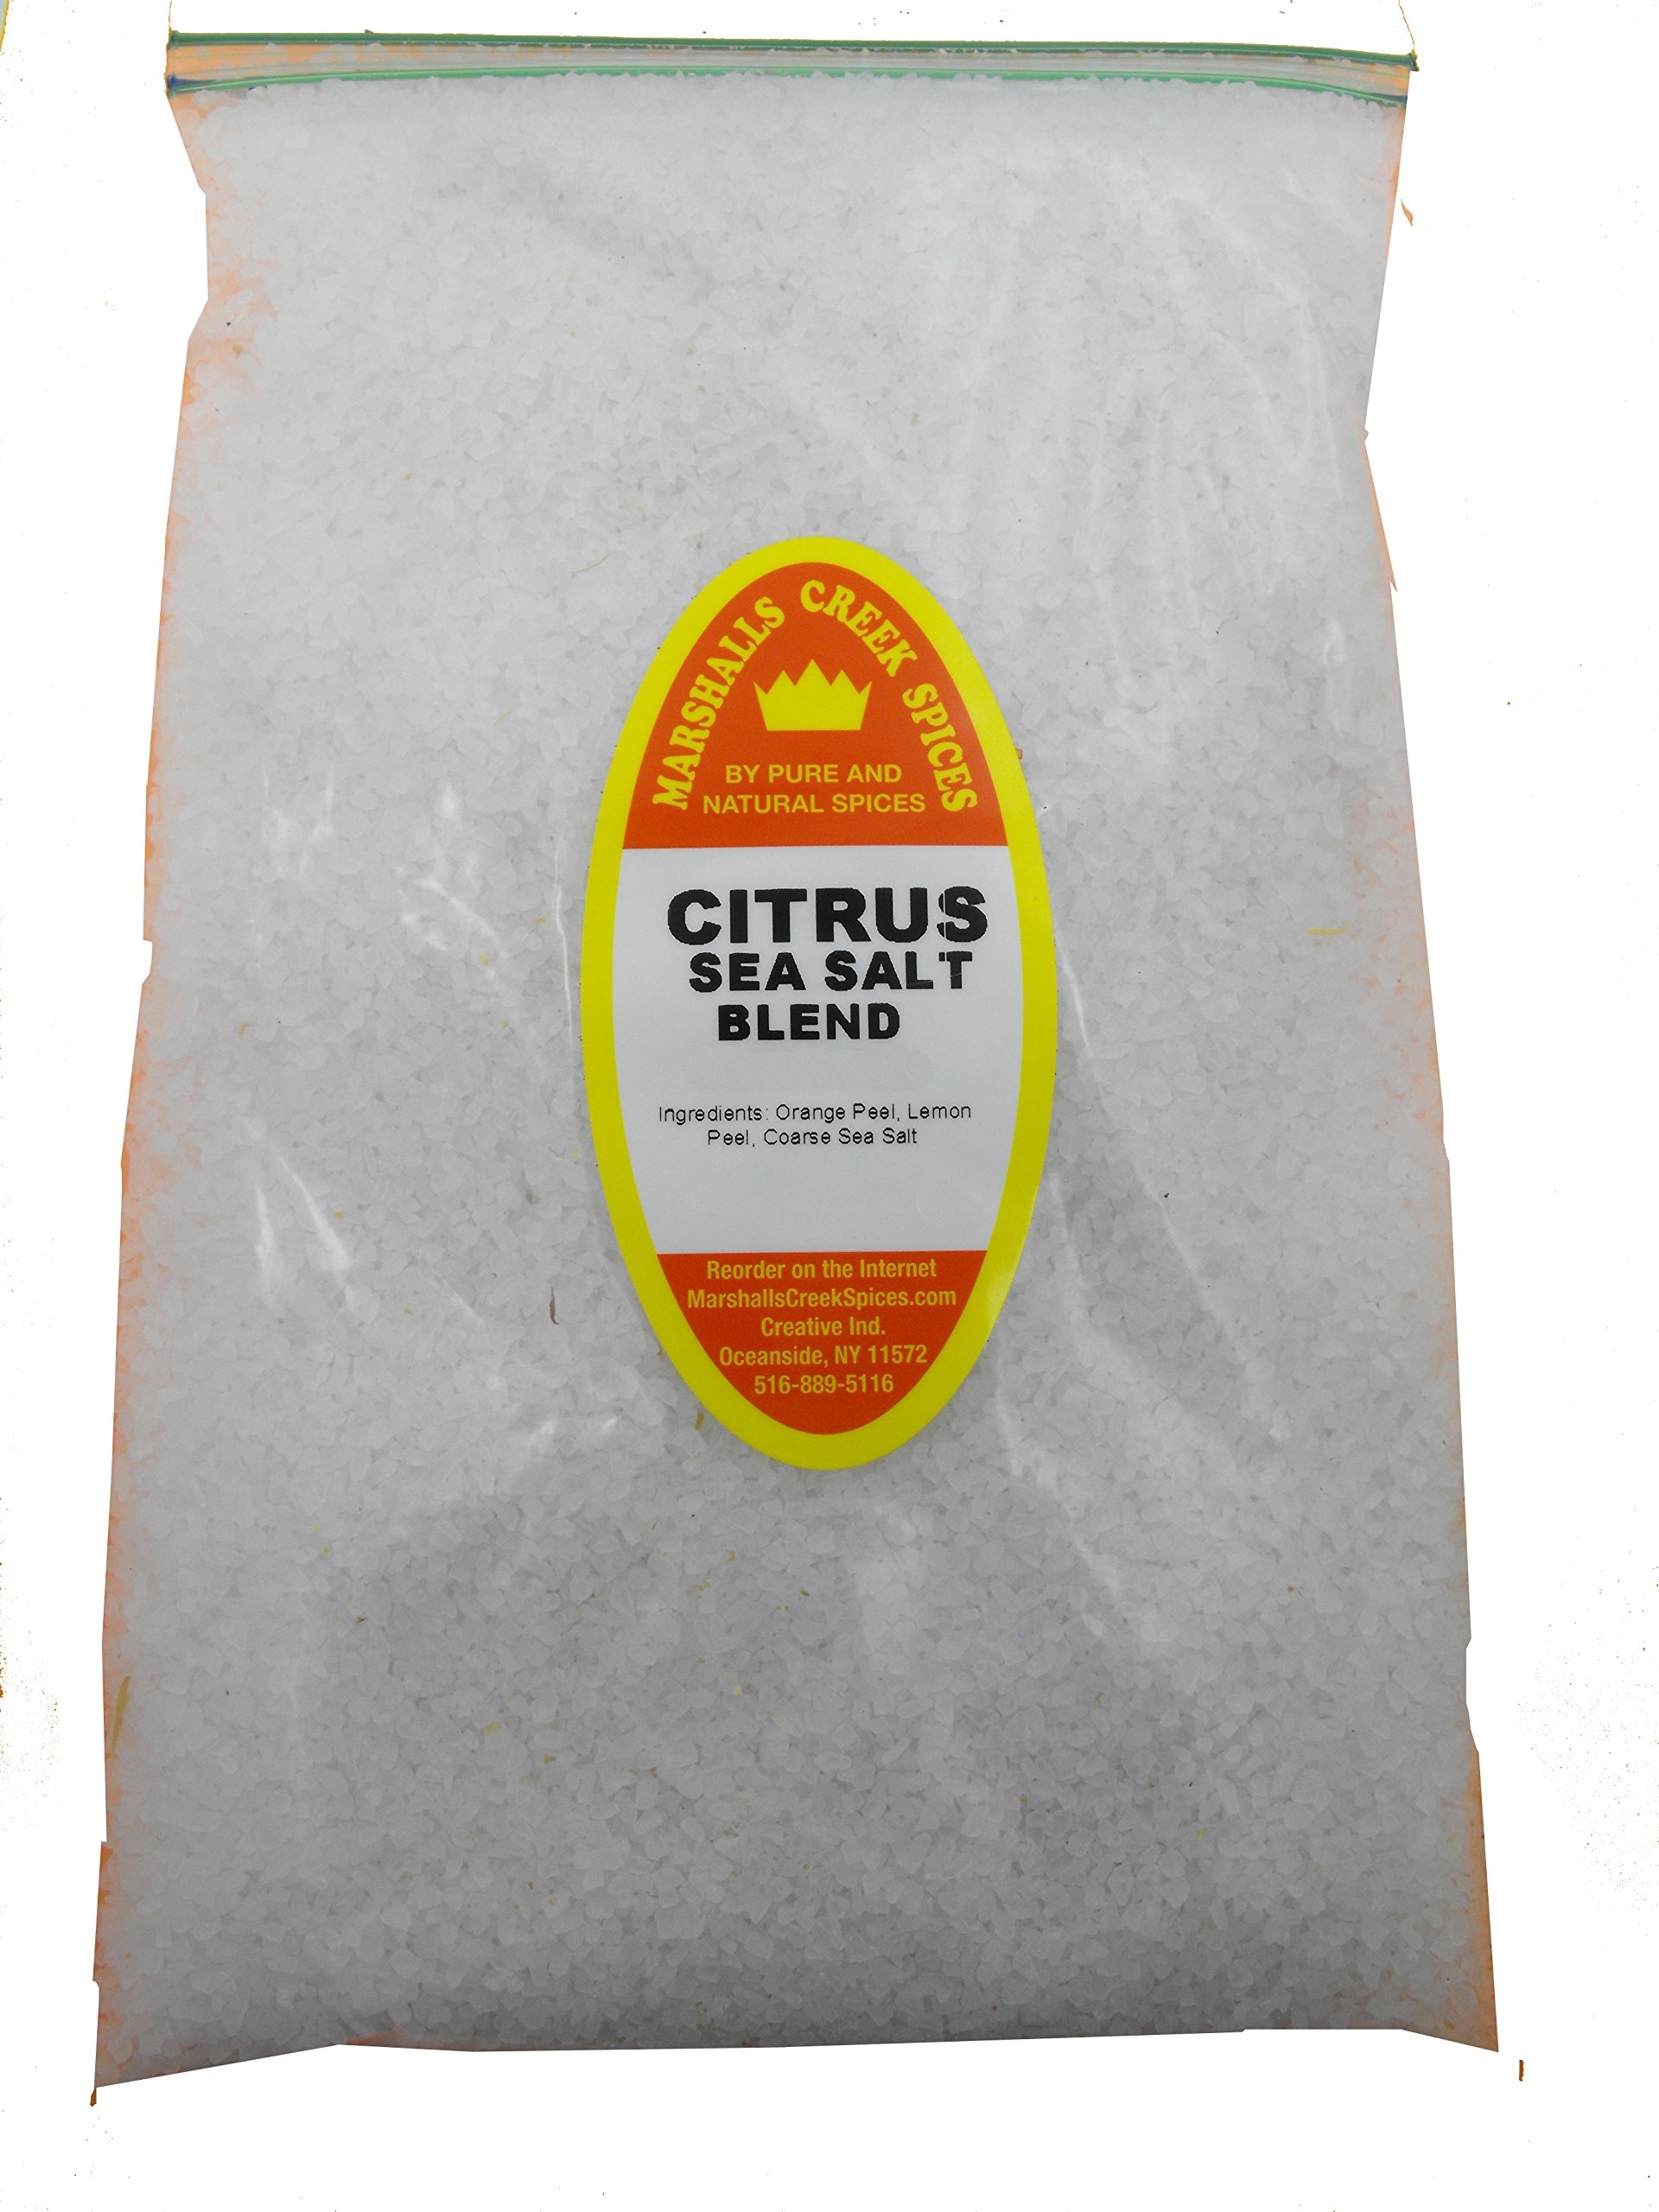
Item Name: Family Size Refill Marshalls Creek Kosher Spices (st36) Citrus Sea Salt Blend Seasoning, 72 Ounce
Bullet Point 1: Marshalls Creek Spices buys in small quantities and packs weekly providing the freshest spices possible. Fresher spices means more flavor and a longer shelf life.
Bullet Point 2: No Fillers - No MSG
Bullet Point 3: All Natural & Kosher
Bullet Point 4: Flat Rate Shipping Per Order. No Limit
Product Description: Ingredients, Orange Peel, Lemon Peel, Coarse Sea Salt
Value: 72.0
Unit: Ounce

Price: 28.99